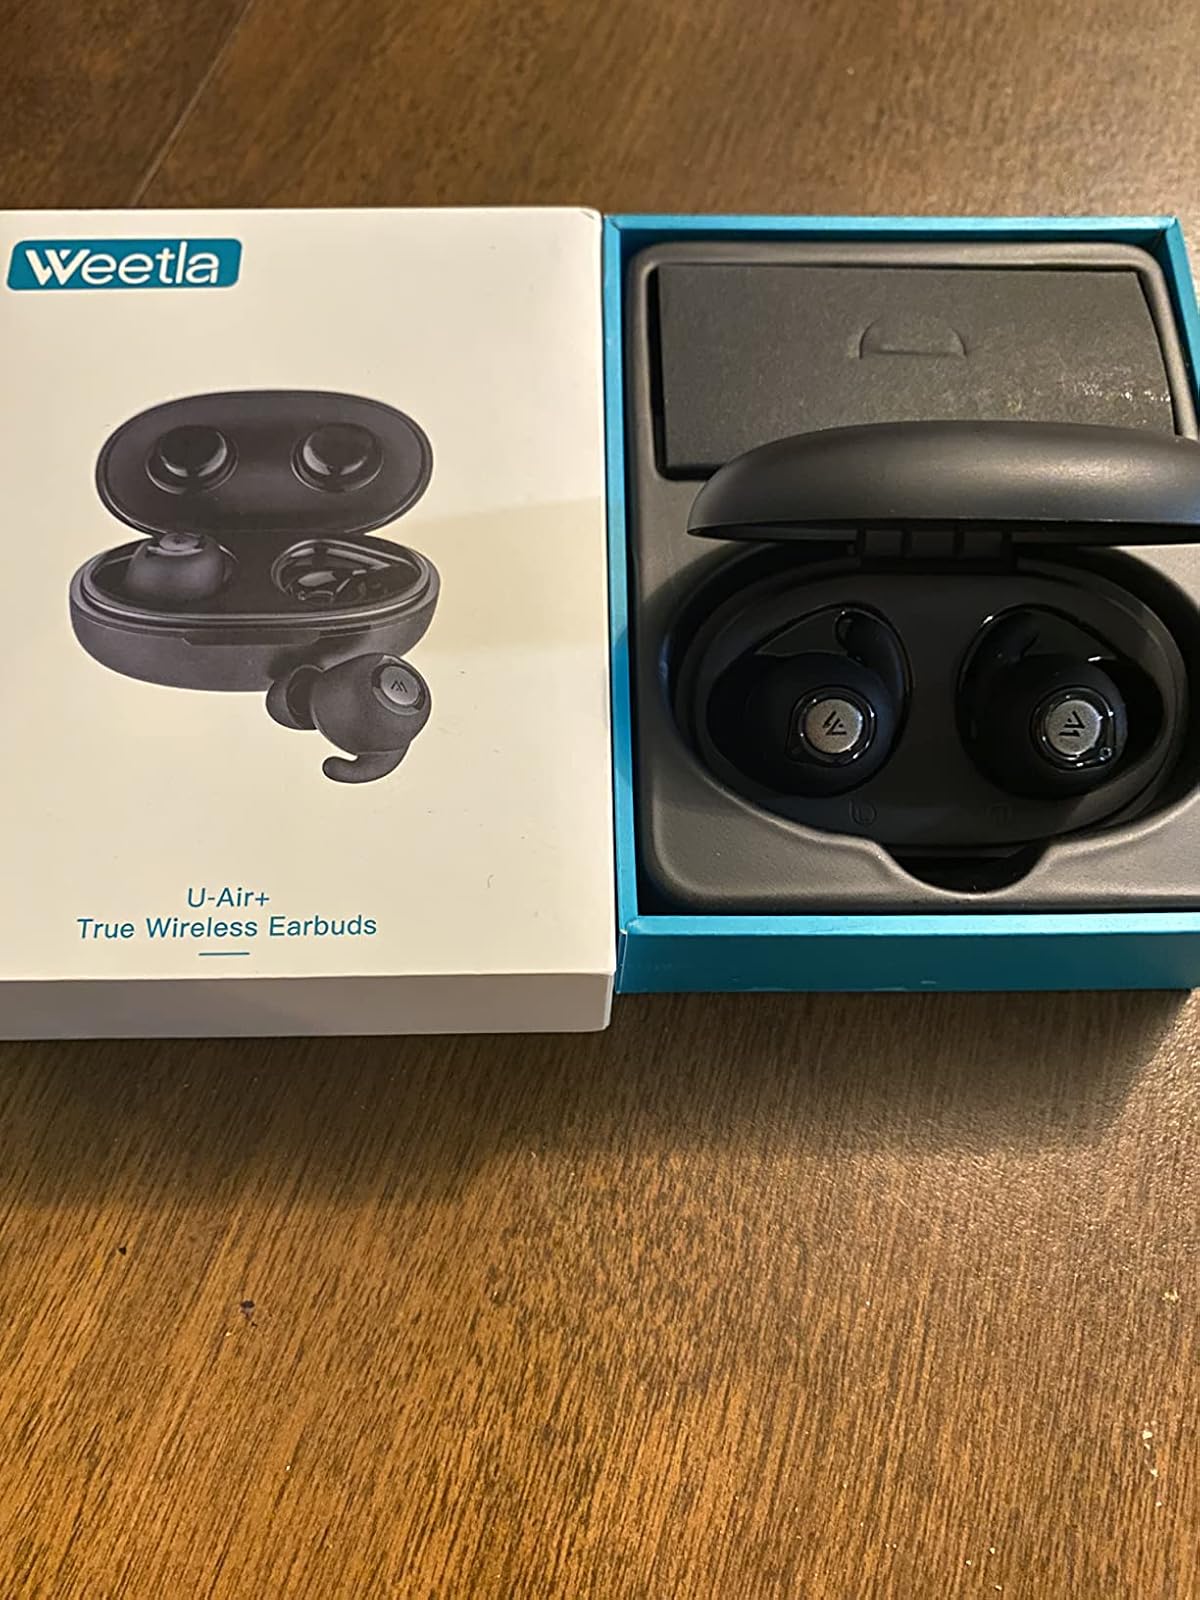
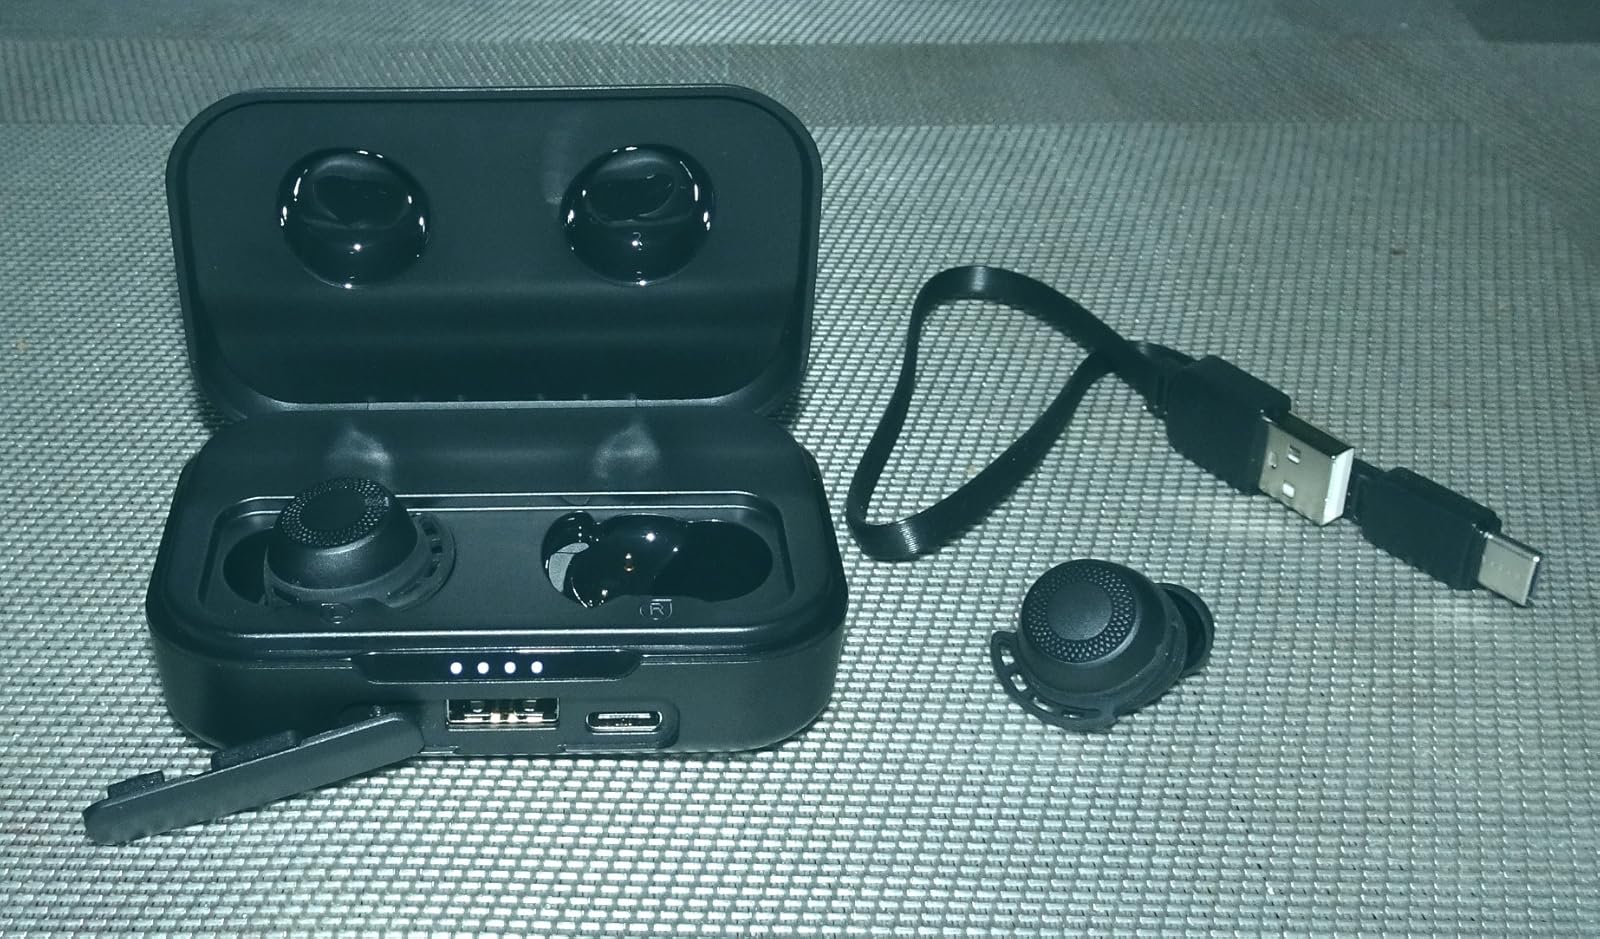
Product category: earbuds
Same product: no